Carrie Halsell Ward

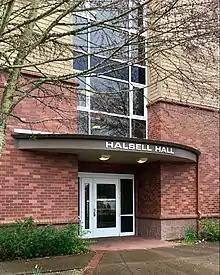
Entrance of Halsell Hall at Oregon State University.

Halsell married Louis Morris Ward, a faculty member in business administration at South Carolina State University. She died in July 1989, at the age of 85 in Orangeburg, South Carolina.